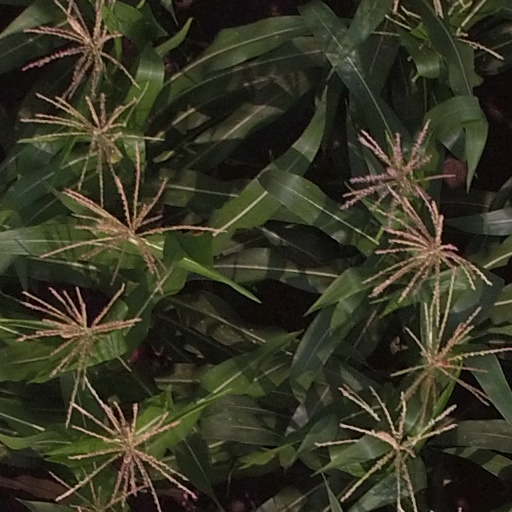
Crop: maize; corn